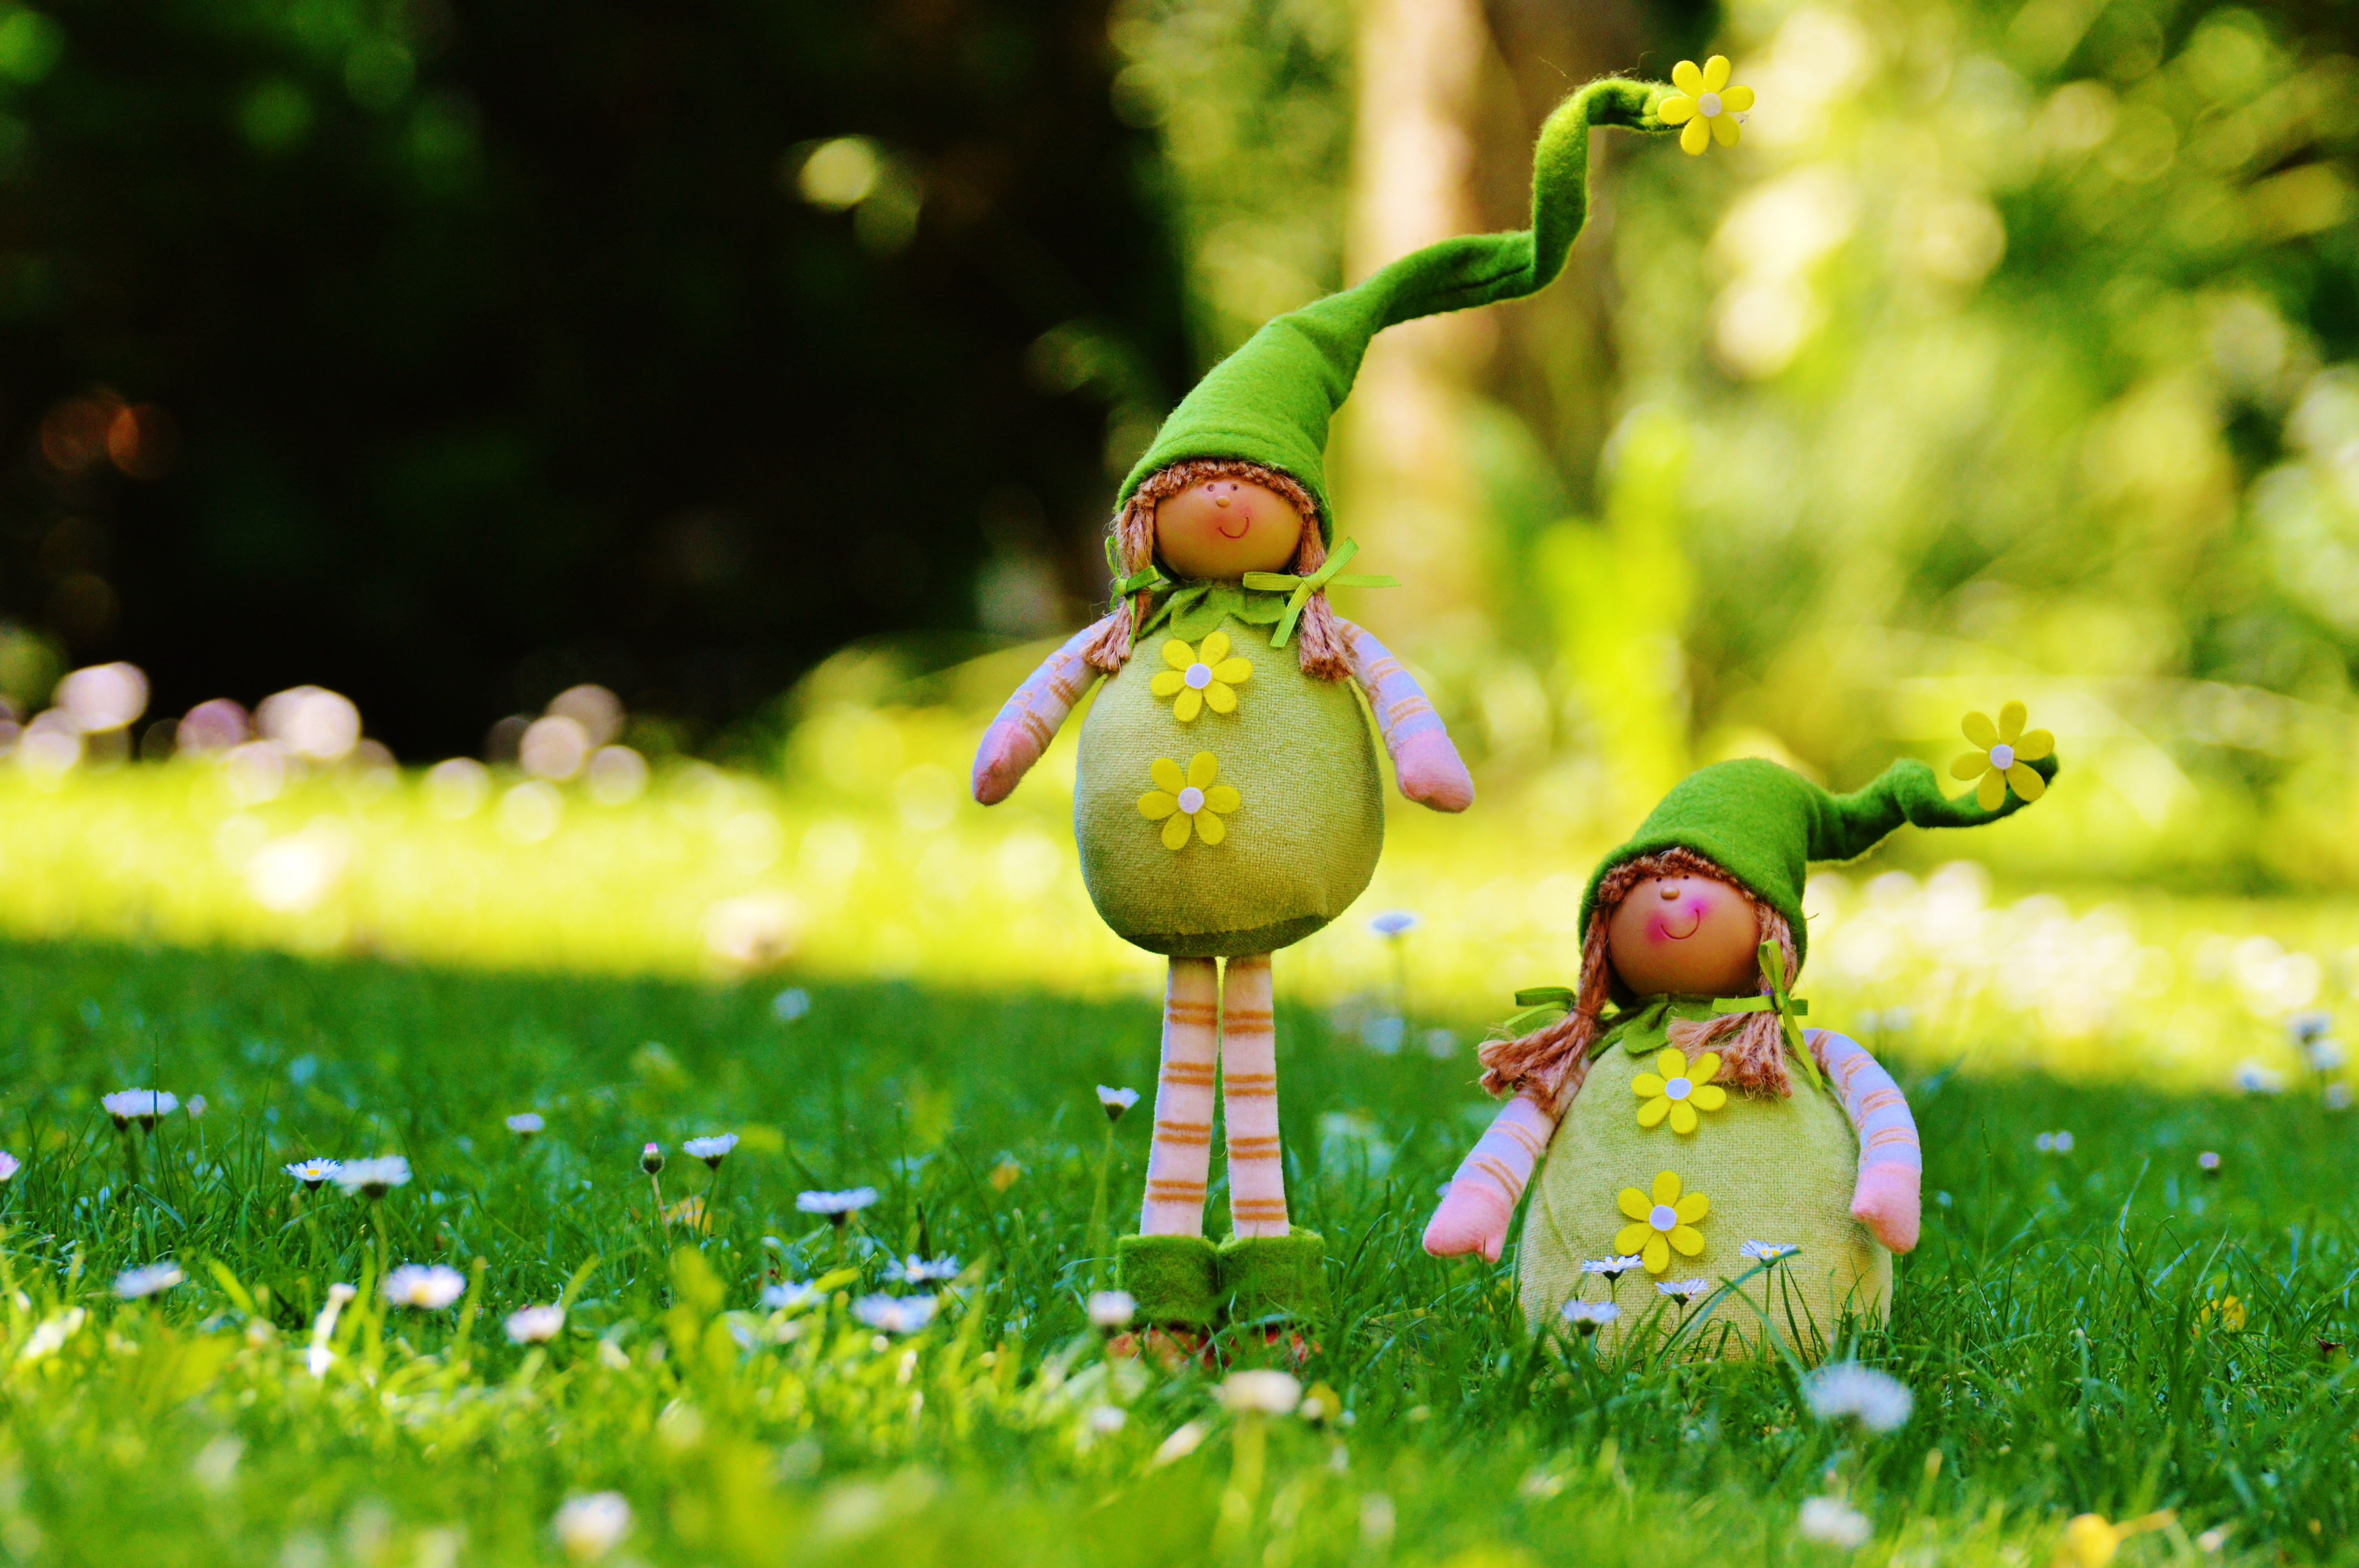
tree, nature, grass, plant, lawn, meadow, sweet, leaf, flower, cute, green, produce, autumn, child, botany, yellow, agriculture, garden, flora, funny, dwarf, imp, rural area, flowering plant, spring imp